Arroyo Calabasas

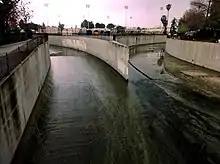
The Arroyo Calabasas (left) and Bell Creek (right) join to form the Los Angeles River

The stream begins with the merging of: Dry Canyon Creek from a Santa Monica Mountains watershed and McCoy Canyon Creek from a Simi Hills (Hidden Hills and Upper Las Virgenes Canyon Open Space Preserve) watershed, near the Leonis Adobe in the town of Calabasas.